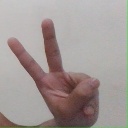
अक्षर: ऐ